Warwick Goble

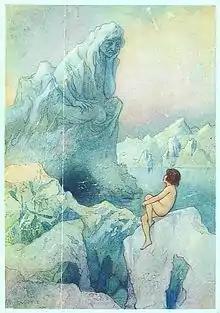
An illustration for "The Water Babies"

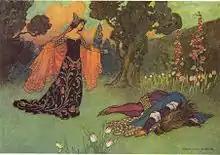
An illustration for "Beauty and the Beast"

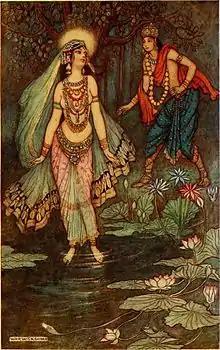
Shantanu meets Goddess Ganga, 1913

He was educated and trained at the City of London School and the Westminster School of Art. He specialized in fairy tales and exotic scenes from Japan, India and Arabia. He illustrated H. G. Wells' "The War of the Worlds" – among his first published illustrations, soon to be followed by a suite for "The Book of Baal". He also provided illustrations for magazines, including "Pearson's Magazine", illustrating a number of early science-fiction stories, including several by Frederick Merrick White.